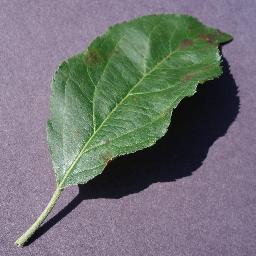
Label: Apple___Apple_scab